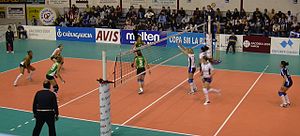
Volleyball
En volleyballkamp
Volleyball er et boldspil, hvor to hold, hvert bestående af seks spillere, forsøger at få bolden til at ramme gulvet på modstandernes banehalvdel. I lighed med tennis og badminton, er banen delt op af et net, som også adskiller spillerne fra de to hold fra hinanden. I lighed med fodbold og håndbold, er volleyball en holdsport, som spilles i form af lokale, nationale såvel som internationale divisioner. På højt niveau spiller herrer og damer i egne turneringer. Mixvolley findes udelukkende på lavere niveauer, hvor det sociale element i spillet ofte er centralt.